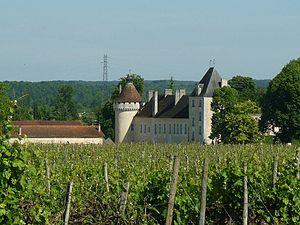
Château de l'Oisellerie à Saint-Michel (Charente, France)
La Couronne est une commune du Sud-Ouest de la France, située dans le département de la Charente, en région Nouvelle-Aquitaine.